And I Love You So (TV series)

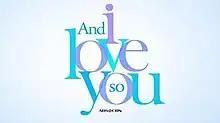
Title card

And I Love You So is a Philippine television drama melodrama series broadcast by ABS-CBN. Directed by Onat A. Diaz, Jon S. Villarin, Don M. Cuaresma and Jerome C. Pobocan, it stars Miles Ocampo, Julia Barretto, Dimples Romana and Angel Aquino. It aired on the network's Kapamilya Gold line up and worldwide on TFC from December 7, 2015 to March 11, 2016, replacing "Walang Iwanan" and was replaced by "My Love Donna".